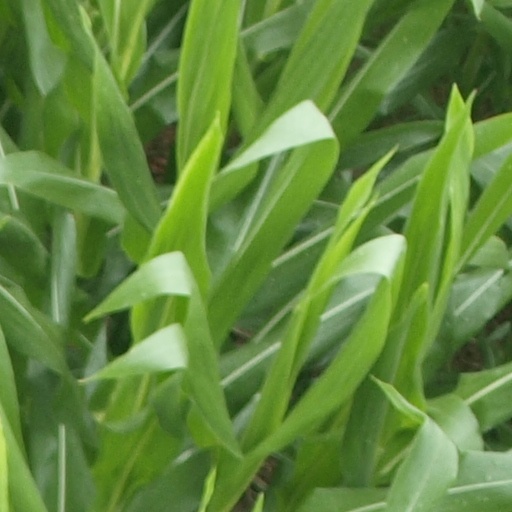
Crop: maize; corn